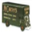
Label: truck